Presidency of Rodrigo Duterte

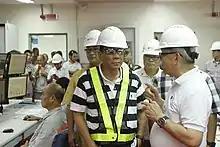
Duterte inspects a coal thermal plant in Villanueva, Misamis Oriental on September 22, 2016.

Duterte, during his presidential campaign, warned the Philippines was at risk of becoming a narco-state and promised to fight the illegal drug trade. After his inauguration, the Philippine National Police (PNP) launched "Oplan Tokhang", inviting identified drug suspects to surrender. Duterte identified three Chinese nationals who were alleged drug lords in the Philippines, and named 150 public officials allegedly involved in the illegal drug trade.